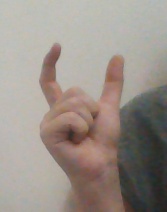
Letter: nun